Malagueña (genre)

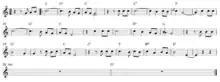
A melodic formula for singing the Venezuelan malagueña

The common melodic formula of the malagueña is largely realized in the interval between the dominant and the tonic, and features a variety of embellishments, as well as a unique melodic cadence -- at the end of phrases. The basic formula can be depicted as shown in the image.